Describe the emotion expressed in this image:  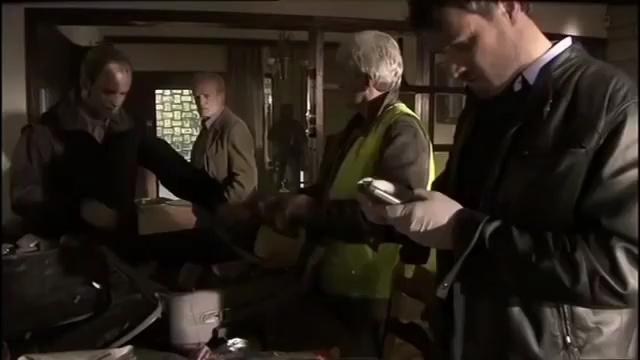
This person displays Suffering, valence and arousal with low intensity.